Malinee Peris

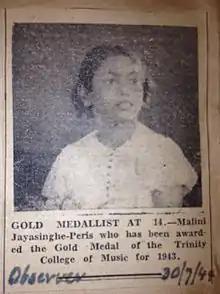
Malinee Paris, the 14 year-old Gold Medalist at Trinity College

She has concertized extensively worldwide. In 1956 she had her American debut in Washington DC to critical acclaim. A critic at The Washington Evening Star exclaimed: ‘I have never heard these much-played pieces in as searchingly beautiful performances.” In 1958 toured the Far East, 1960 Concerts in London and for BBC Radio and Television, and 1964-67 featured engagements in West Germany, Bombay, Madras and New Delhi. During the early days of television in the UK she gave recitals from Alexandra Palace studios in London.